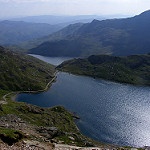
Scene: Outdoor